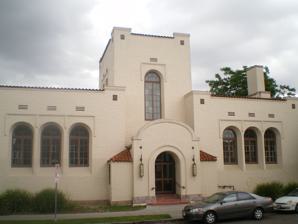
Building: Moneta Branch
Country: United States of America
Year built: 1915
United States historic place Moneta Branch U.S. National Register of Historic Places Moneta Branch Library, May 2008 Show map of the Los Angeles metropolitan area Show map of California Show map of the United States Location 4255 S. Olive St., Los Angeles, California Coordinates 34°0′21″N 118°16′44″W / 34.00583°N 118.27889°W / 34.00583; -118.27889 Built 1923 Architect Farwell, Lyman Architectural style Mediterranean Revival ; Late 19th and 20th Century Revivals MPS Los Angeles Branch Library System TR NRHP reference No. 87001016 Added to NRHP May 19, 1987 Moneta Branch , also known as the Junipero Serra Branch , is a former branch library of the Los Angeles Public Library located south of Downtown Los Angeles . History The Moneta Branch was established in 1908 as a book depository located in a store.  In 1915, a formal branch library was opened in a rented store building at 249 West 45th Street, near Moneta Avenue, from which it derived its name.  During World War I, the Moneta Branch served as a headquarters for Liberty bonds and the Red Cross. The existing Mediterranean Revival style branch library building was opened in 1923.  The name of the branch was changed in 1934 to the Junipero Serra Branch in honor of Junípero Serra , the founder of the California mission system. Designated historic place The Moneta Branch was designated as a Historic-Cultural Monument by the Los Angeles Cultural Heritage Commission in March 1984. In 1987, the Moneta Branch and several other branch libraries in Los Angeles were added to the National Register of Historic Places as part of a thematic group submission. The application noted that the branch libraries had been constructed in a variety of period revival styles to house the initial branch library system of the City of Los Angeles.  With respect to the Moneta Branch, the application described the building as a one-story Mediterranean Revival building, constructed of brick with a stucco finish.  It is designed with a symmetrical front facade, and its most visible feature is a square, central tower. Closed The Moneta/Serra Branch was closed in 1987 following the Whittier Narrows earthquake, and a temporary replacement branch in a mini-mall on Figueroa Street was burned in the 1992 riots.  A permanent replacement library was opened in 1998 at the former site of a tortilla factory at Main Street and 46th Street.  The new branch was three times larger than the old Serra Branch and includes multimedia computer workstations with access to the Internet.  Choreographer Debbie Allen led a campaign to raise $900,000 to buy the books and materials for the Serra branch and the nearby John Muir branch , which was also burned during the riots. The old 1923 library building on Olive Street has remained closed since the 1987 earthquake. See also List of Registered Historic Places in Los Angeles References